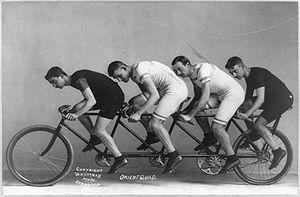
Un tandem est une bicyclette à deux places, situées l'une derrière l'autre.